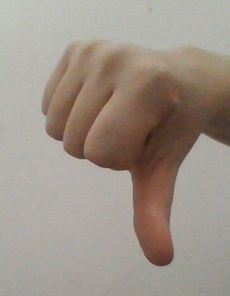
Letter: waw